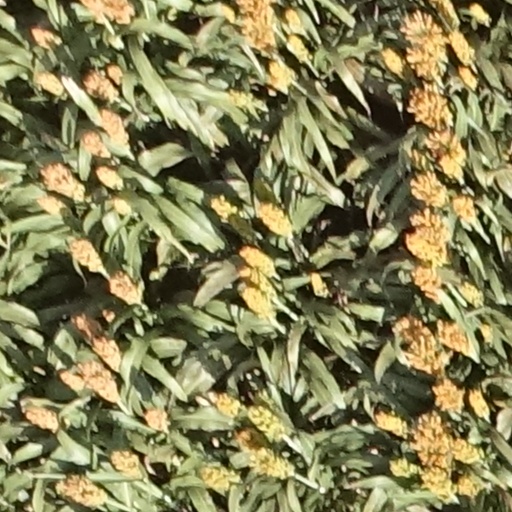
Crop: sorghum